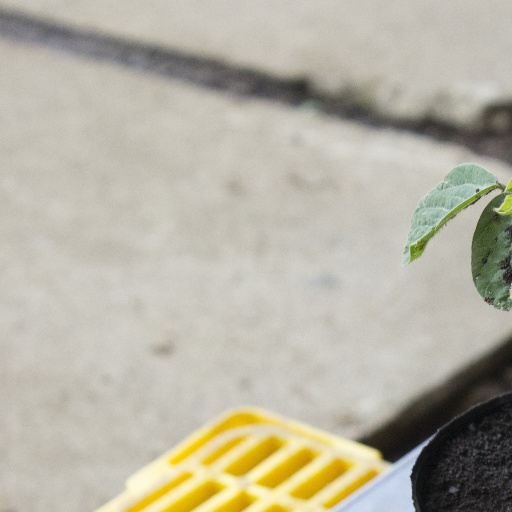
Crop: soybean